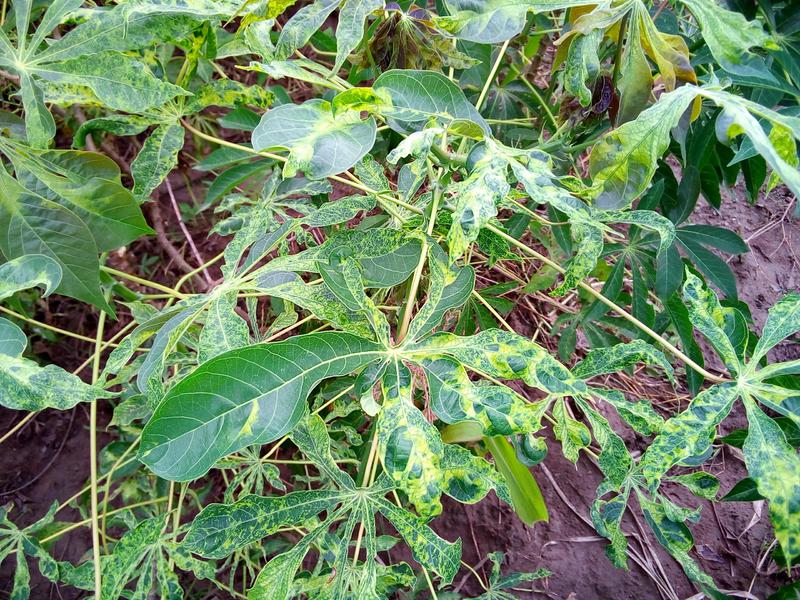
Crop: cassava
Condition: mosaic_disease